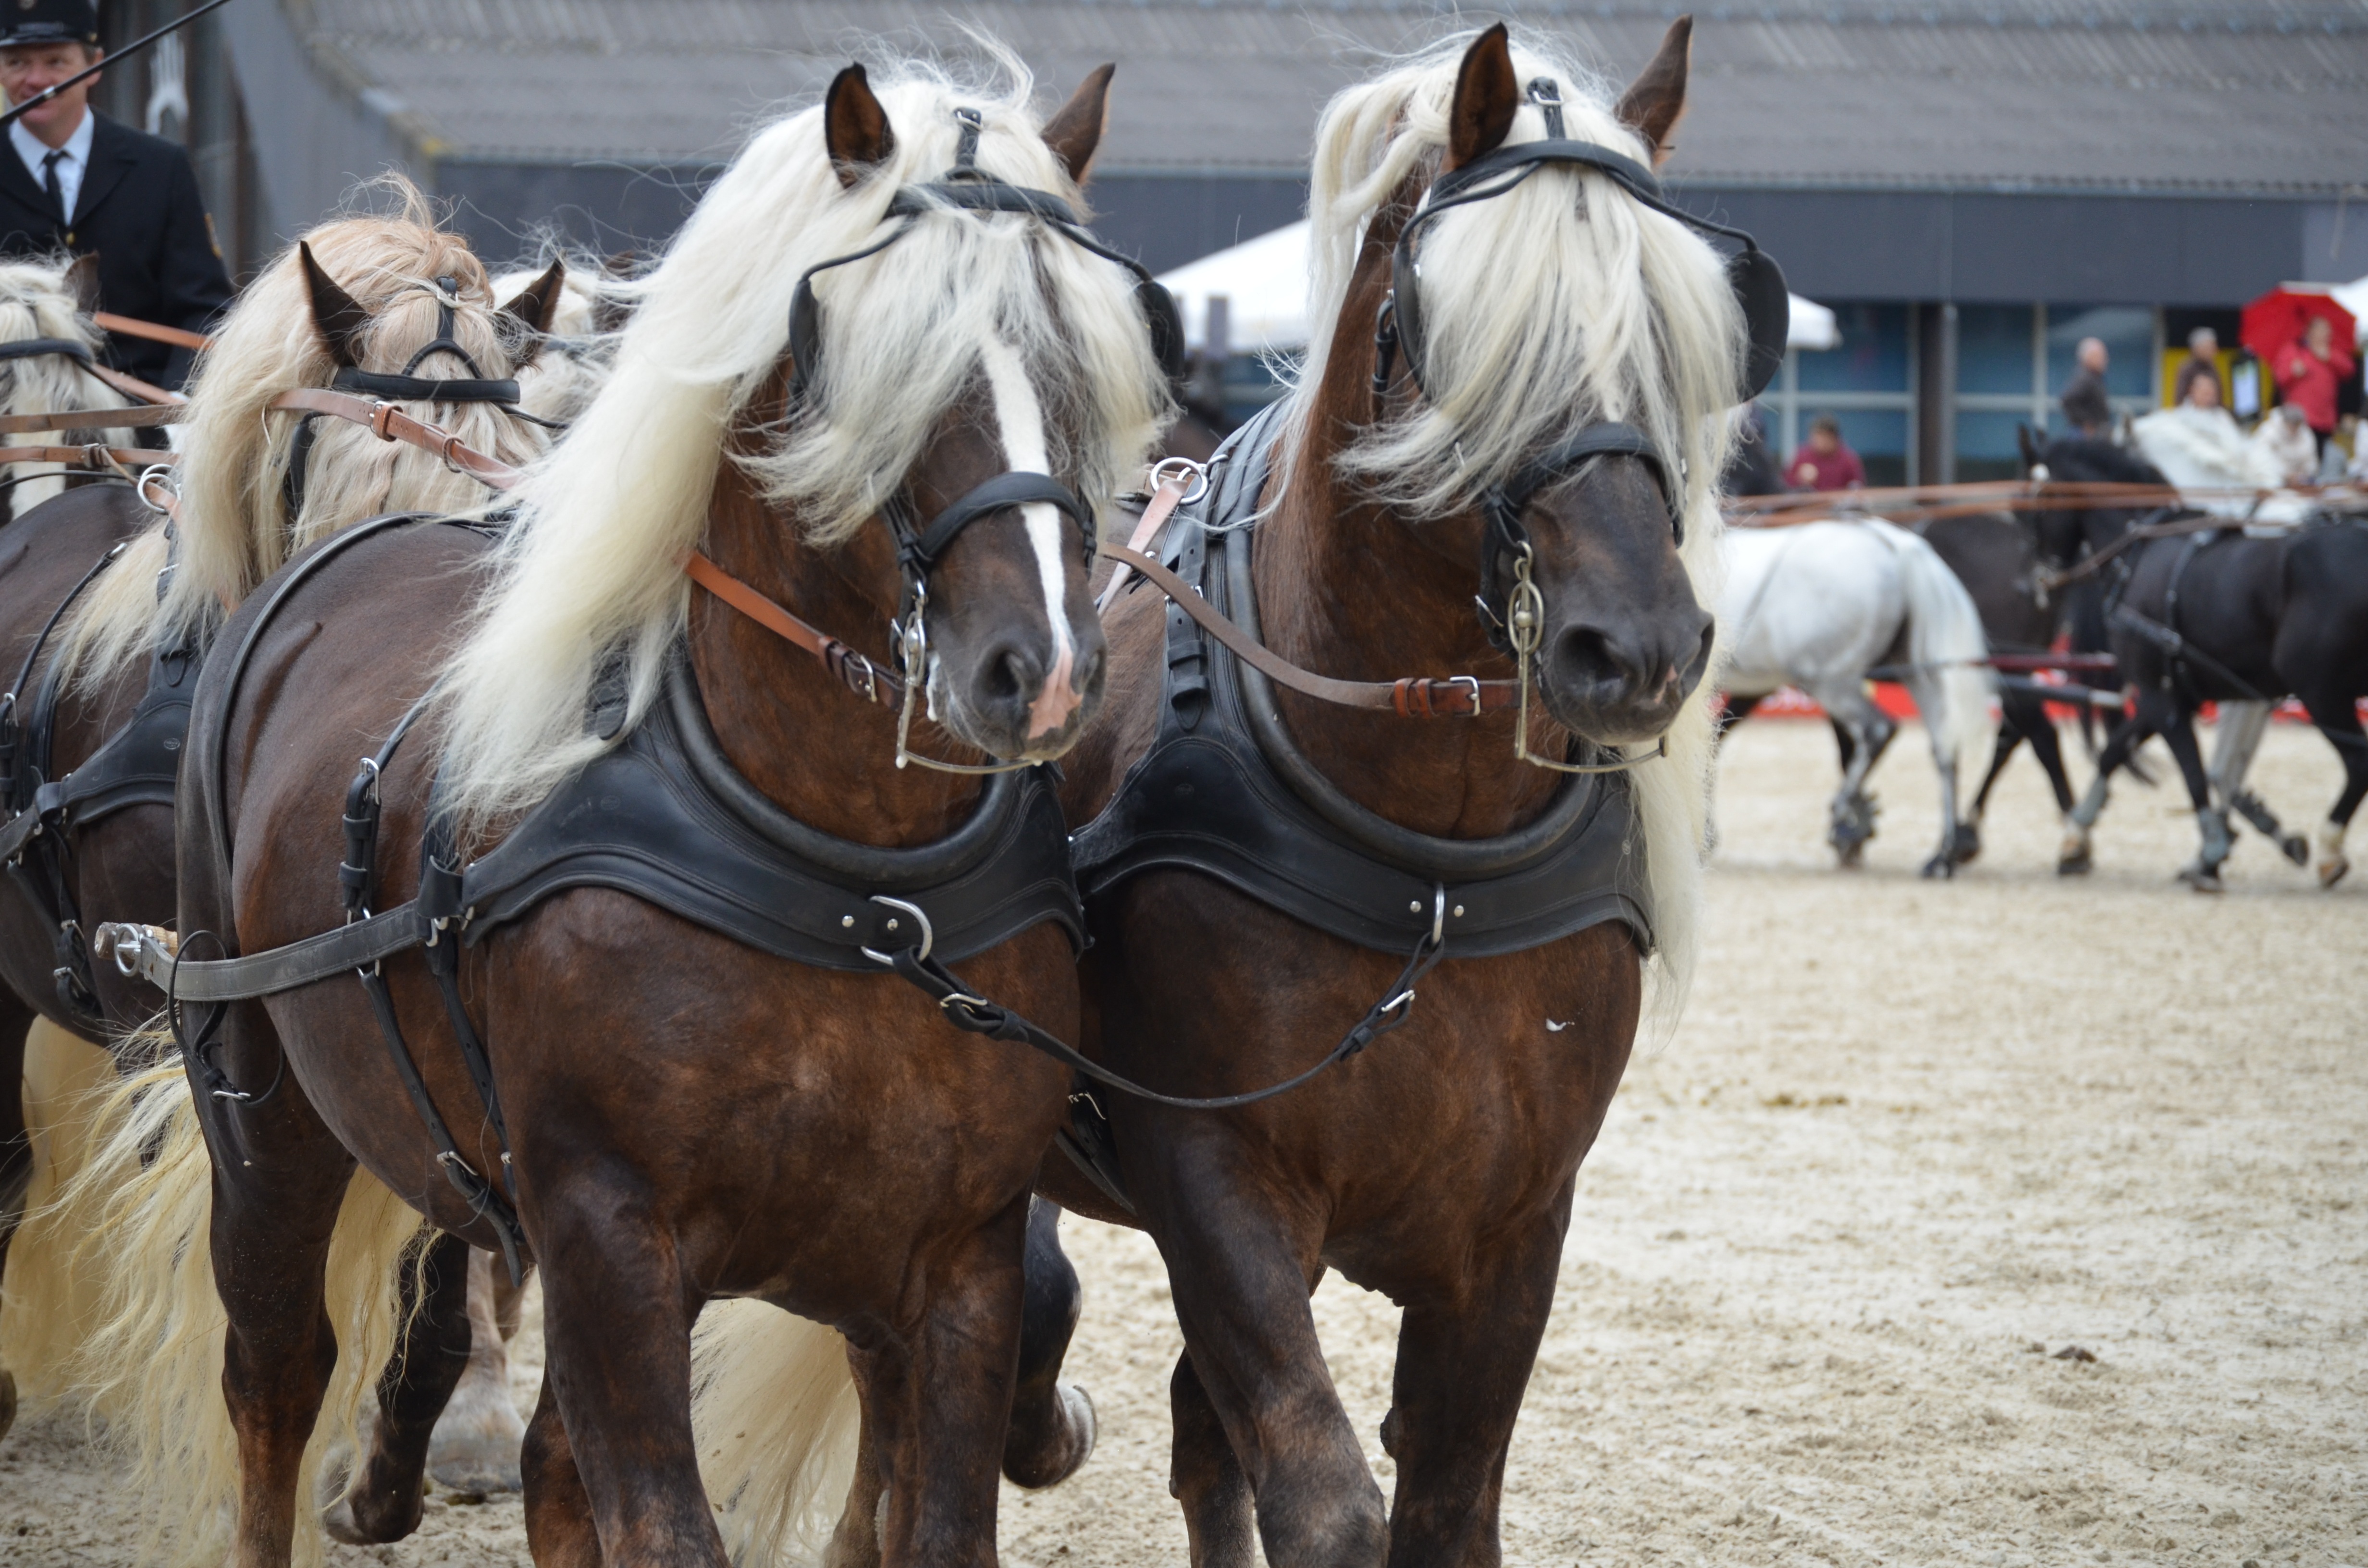
herd, horse, stallion, sports, mare, coach, western riding, equestrianism, pack animal, stallions, heavy draft stallions, horse like mammal, mustang horse, horse harness, animal sports, equestrian sport